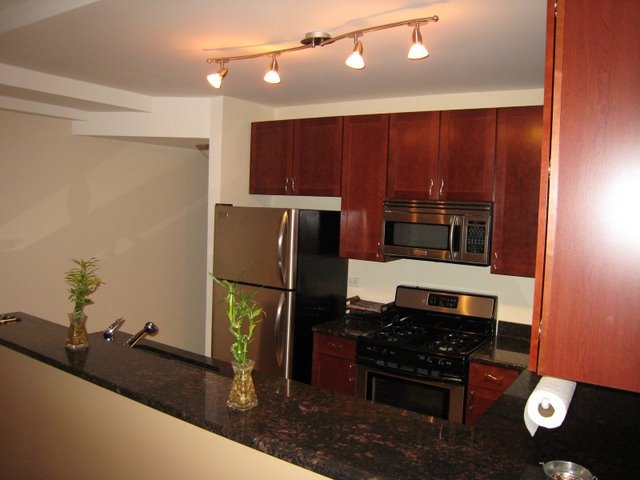
Room type: kitchen